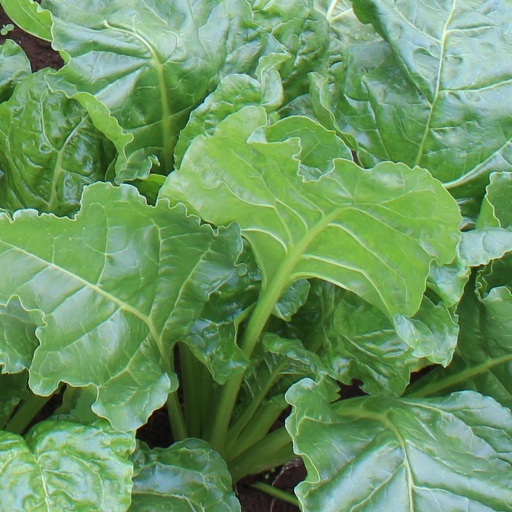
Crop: sugar beet